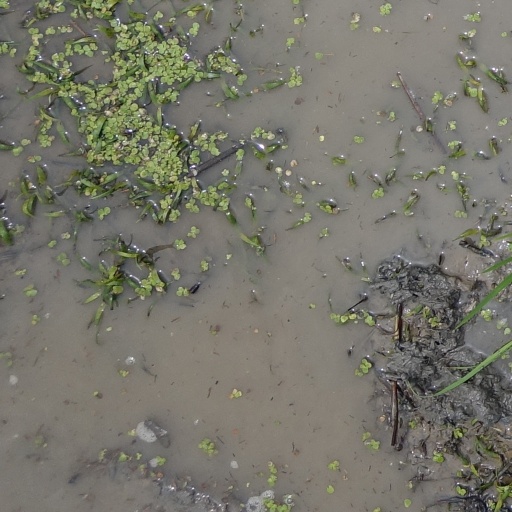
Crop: rice